Minami-Kashiwa Station

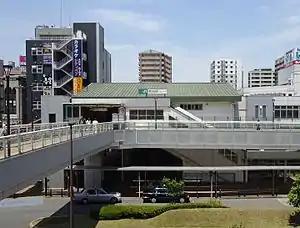
Minami-Kashiwa Station, June 2016

is a passenger railway station in the city of Kashiwa, Chiba, Japan, operated by East Japan Railway Company (JR East).